Chinese alchemy

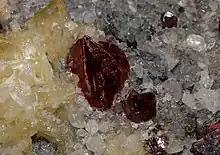
Crystals of cinnabar, crystals of barite, crystals of quartz, crystals of calcite : Wanshan Mine, Wanshan District, Tongren Prefecture, Guizhou Province, China, an example of material historically associated with Chinese alchemy

Chinese alchemy (煉丹術 "liàndānshù" "method for refining cinnabar") is a historical Chinese approach to alchemy. According to original texts such as the Cantong qi, the body is understood as the focus of cosmological processes summarized in the five agents of change, or Wuxing, the observation and cultivation of which leads the practitioner into alignment and harmony with the Tao. Therefore, the traditional view in China is that alchemy focuses mainly on longevity and the purification of one's spirit, mind and body, providing, health, longevity and wisdom, through the practice of Qigong and wuxingheqidao. The consumption and use of various concoctions known as alchemical medicines or elixirs, each of which having different purposes but largely were concerned with immortality.